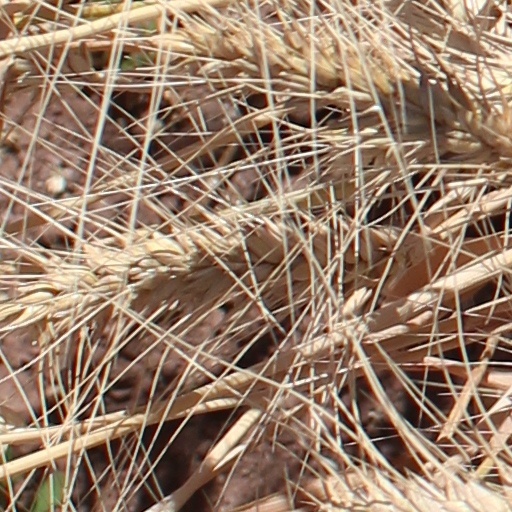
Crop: wheat